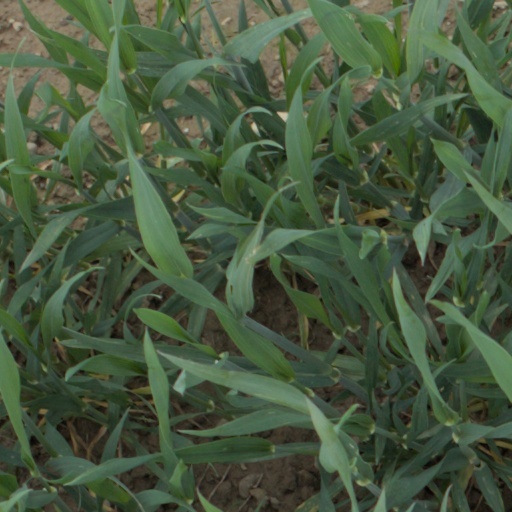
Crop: wheat